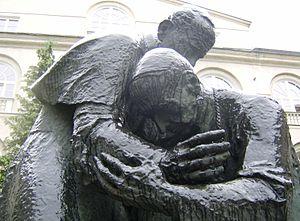
Stefan Wyszyński, né le 3 août 1901 à Zuzela et mort le 28 mai 1981 à Varsovie, est un cardinal polonais, archevêque de Varsovie et de Gniezno et Primat de Pologne de 1948 à 1981. Il combattit le régime communiste avec courage pour défendre la population opprimée et la liberté de la foi catholique, ce qui lui valut plusieurs années de prison et des pressions. Reconnu vénérable en 2017, il sera proclamé bienheureux en 2020.